Hyperloop

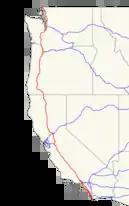
Interstate 5

The route suggested in the 2013 alpha-level design document was from the Greater Los Angeles Area to the San Francisco Bay Area. That conceptual system would begin around Sylmar, just south of the Tejon Pass, follow Interstate 5 to the north, and arrive near Hayward on the east side of San Francisco Bay. Proposed branches were shown in the design document, including Sacramento, Anaheim, San Diego, and Las Vegas.